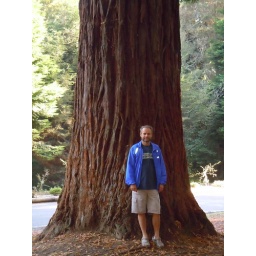
Redwood tree in redwood forest outside Rotorua.